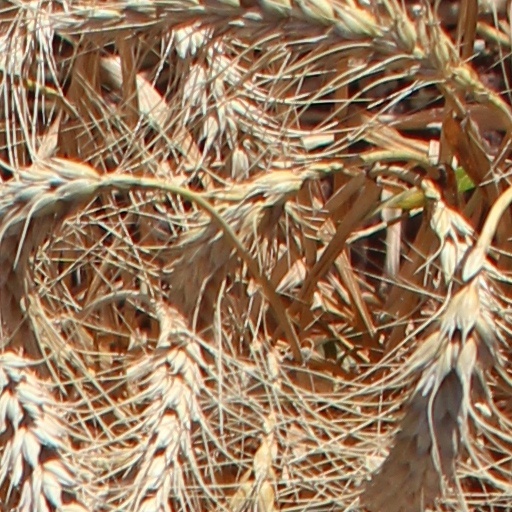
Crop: wheat